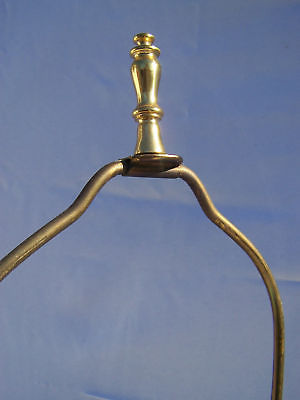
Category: lamp